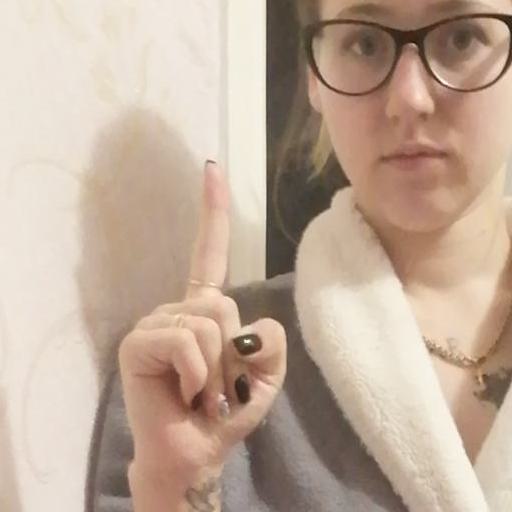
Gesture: one